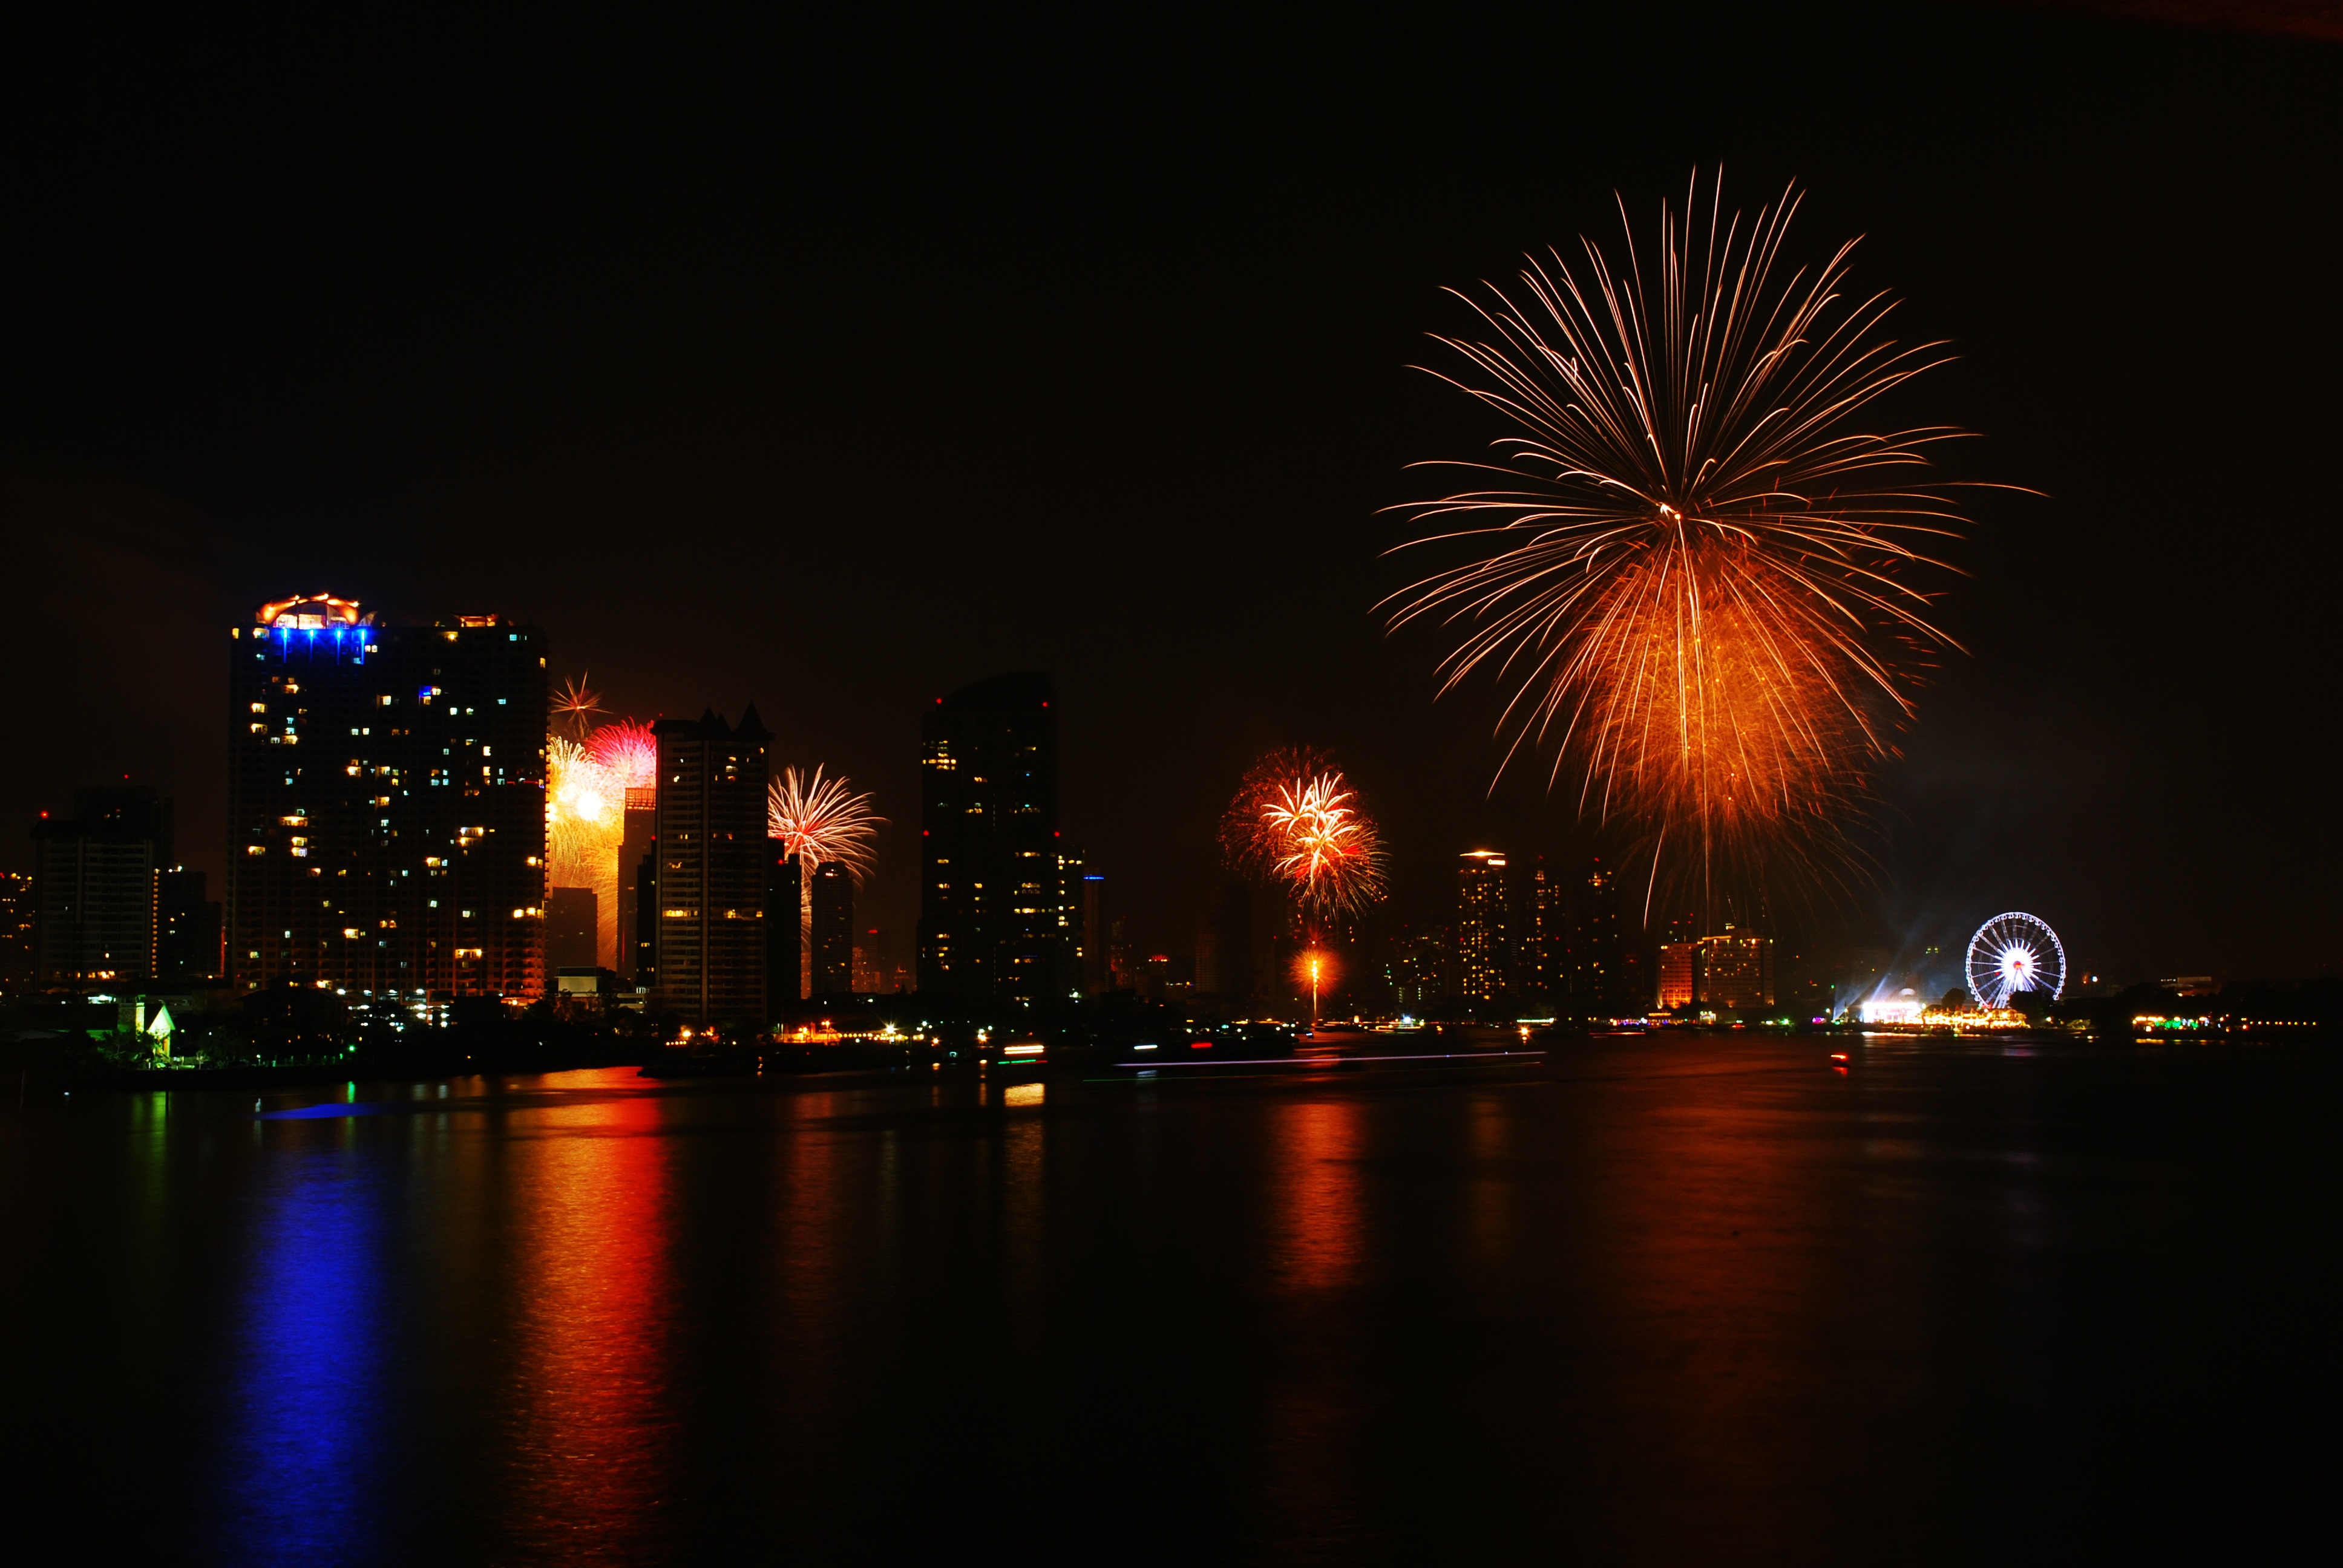
night, recreation, celebration, asian, asia, colorful, thailand, 2015, festival, fireworks, fun, event, bangkok, thai, happy new year, outdoor recreation